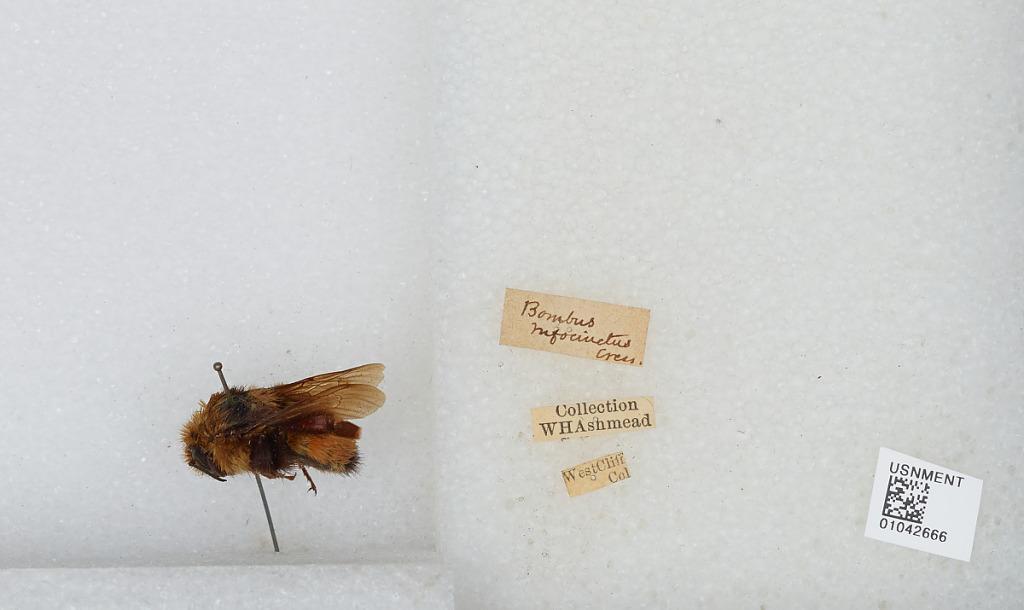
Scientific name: Bombus sp.
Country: United States
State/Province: Colorado
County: Custer
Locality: Westcliff
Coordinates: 38.1347, -105.466